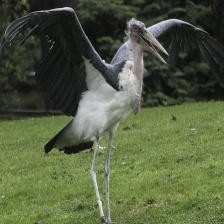
Species: MARABOU STORK
Scientific name: LEPTOPTILOS CRUMENIFER
ImageNet parent category: white_stork